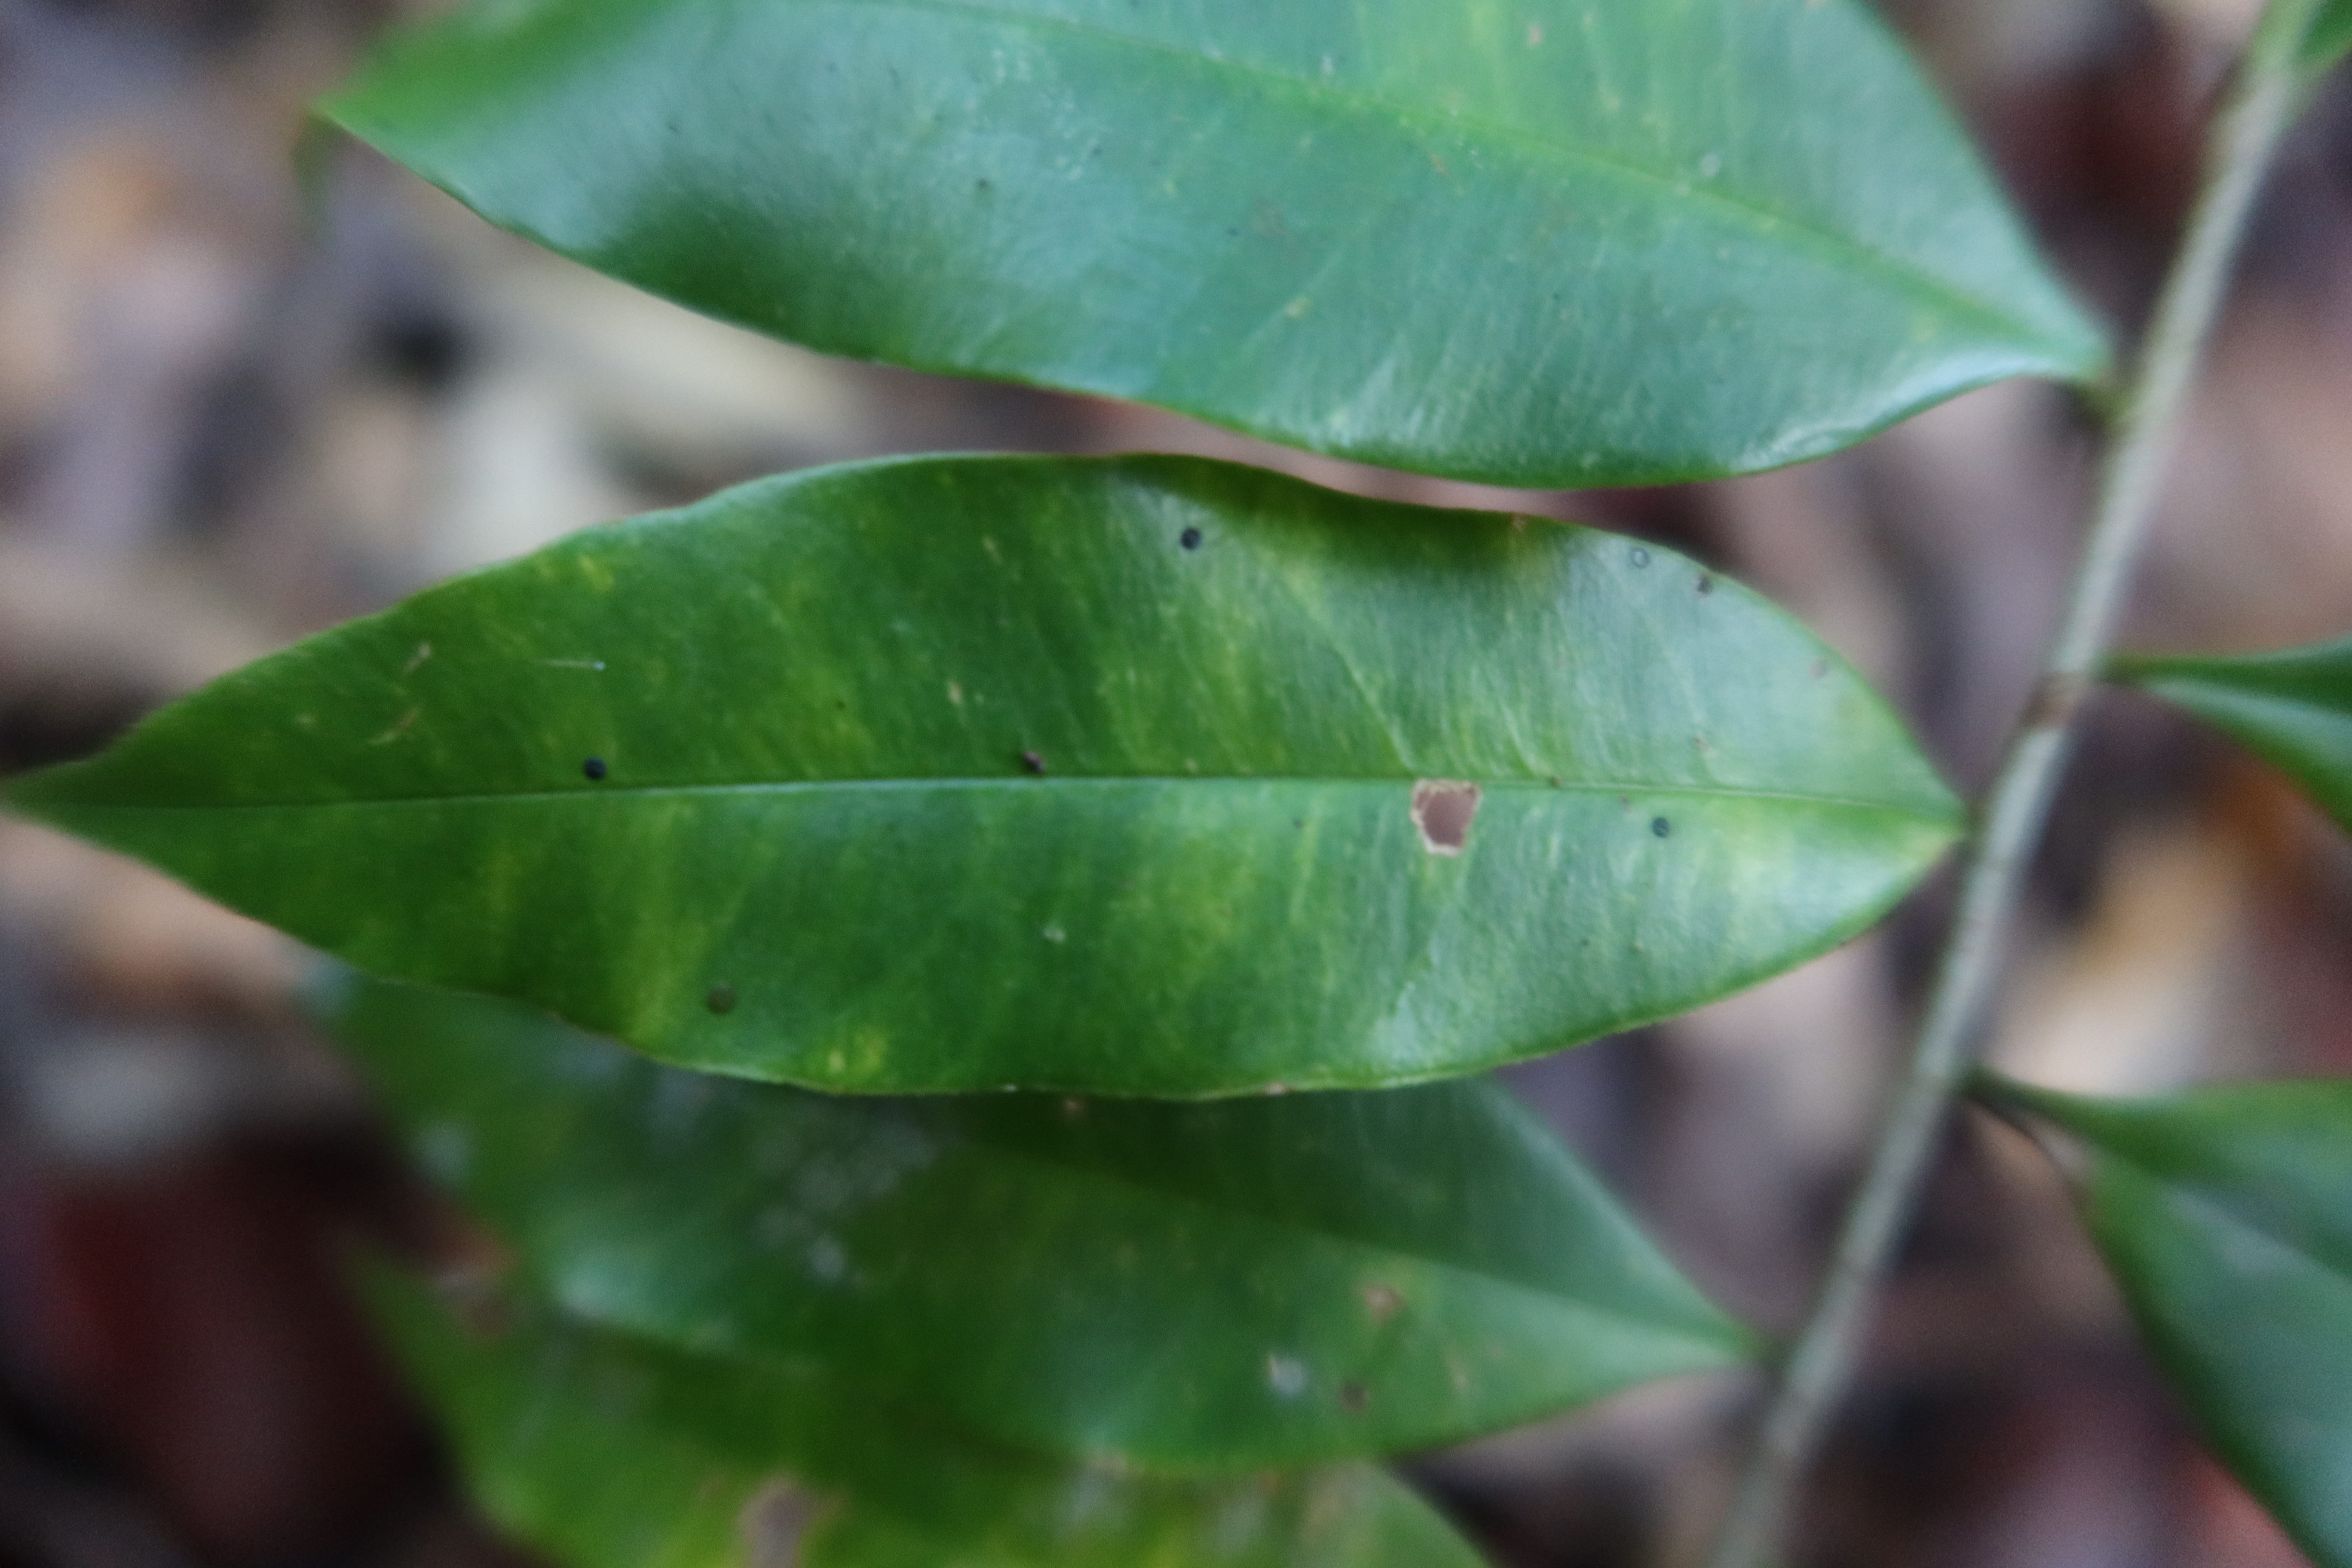
Label: Black spots